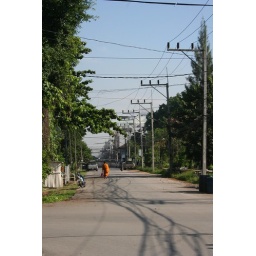
monk in hat yai back street